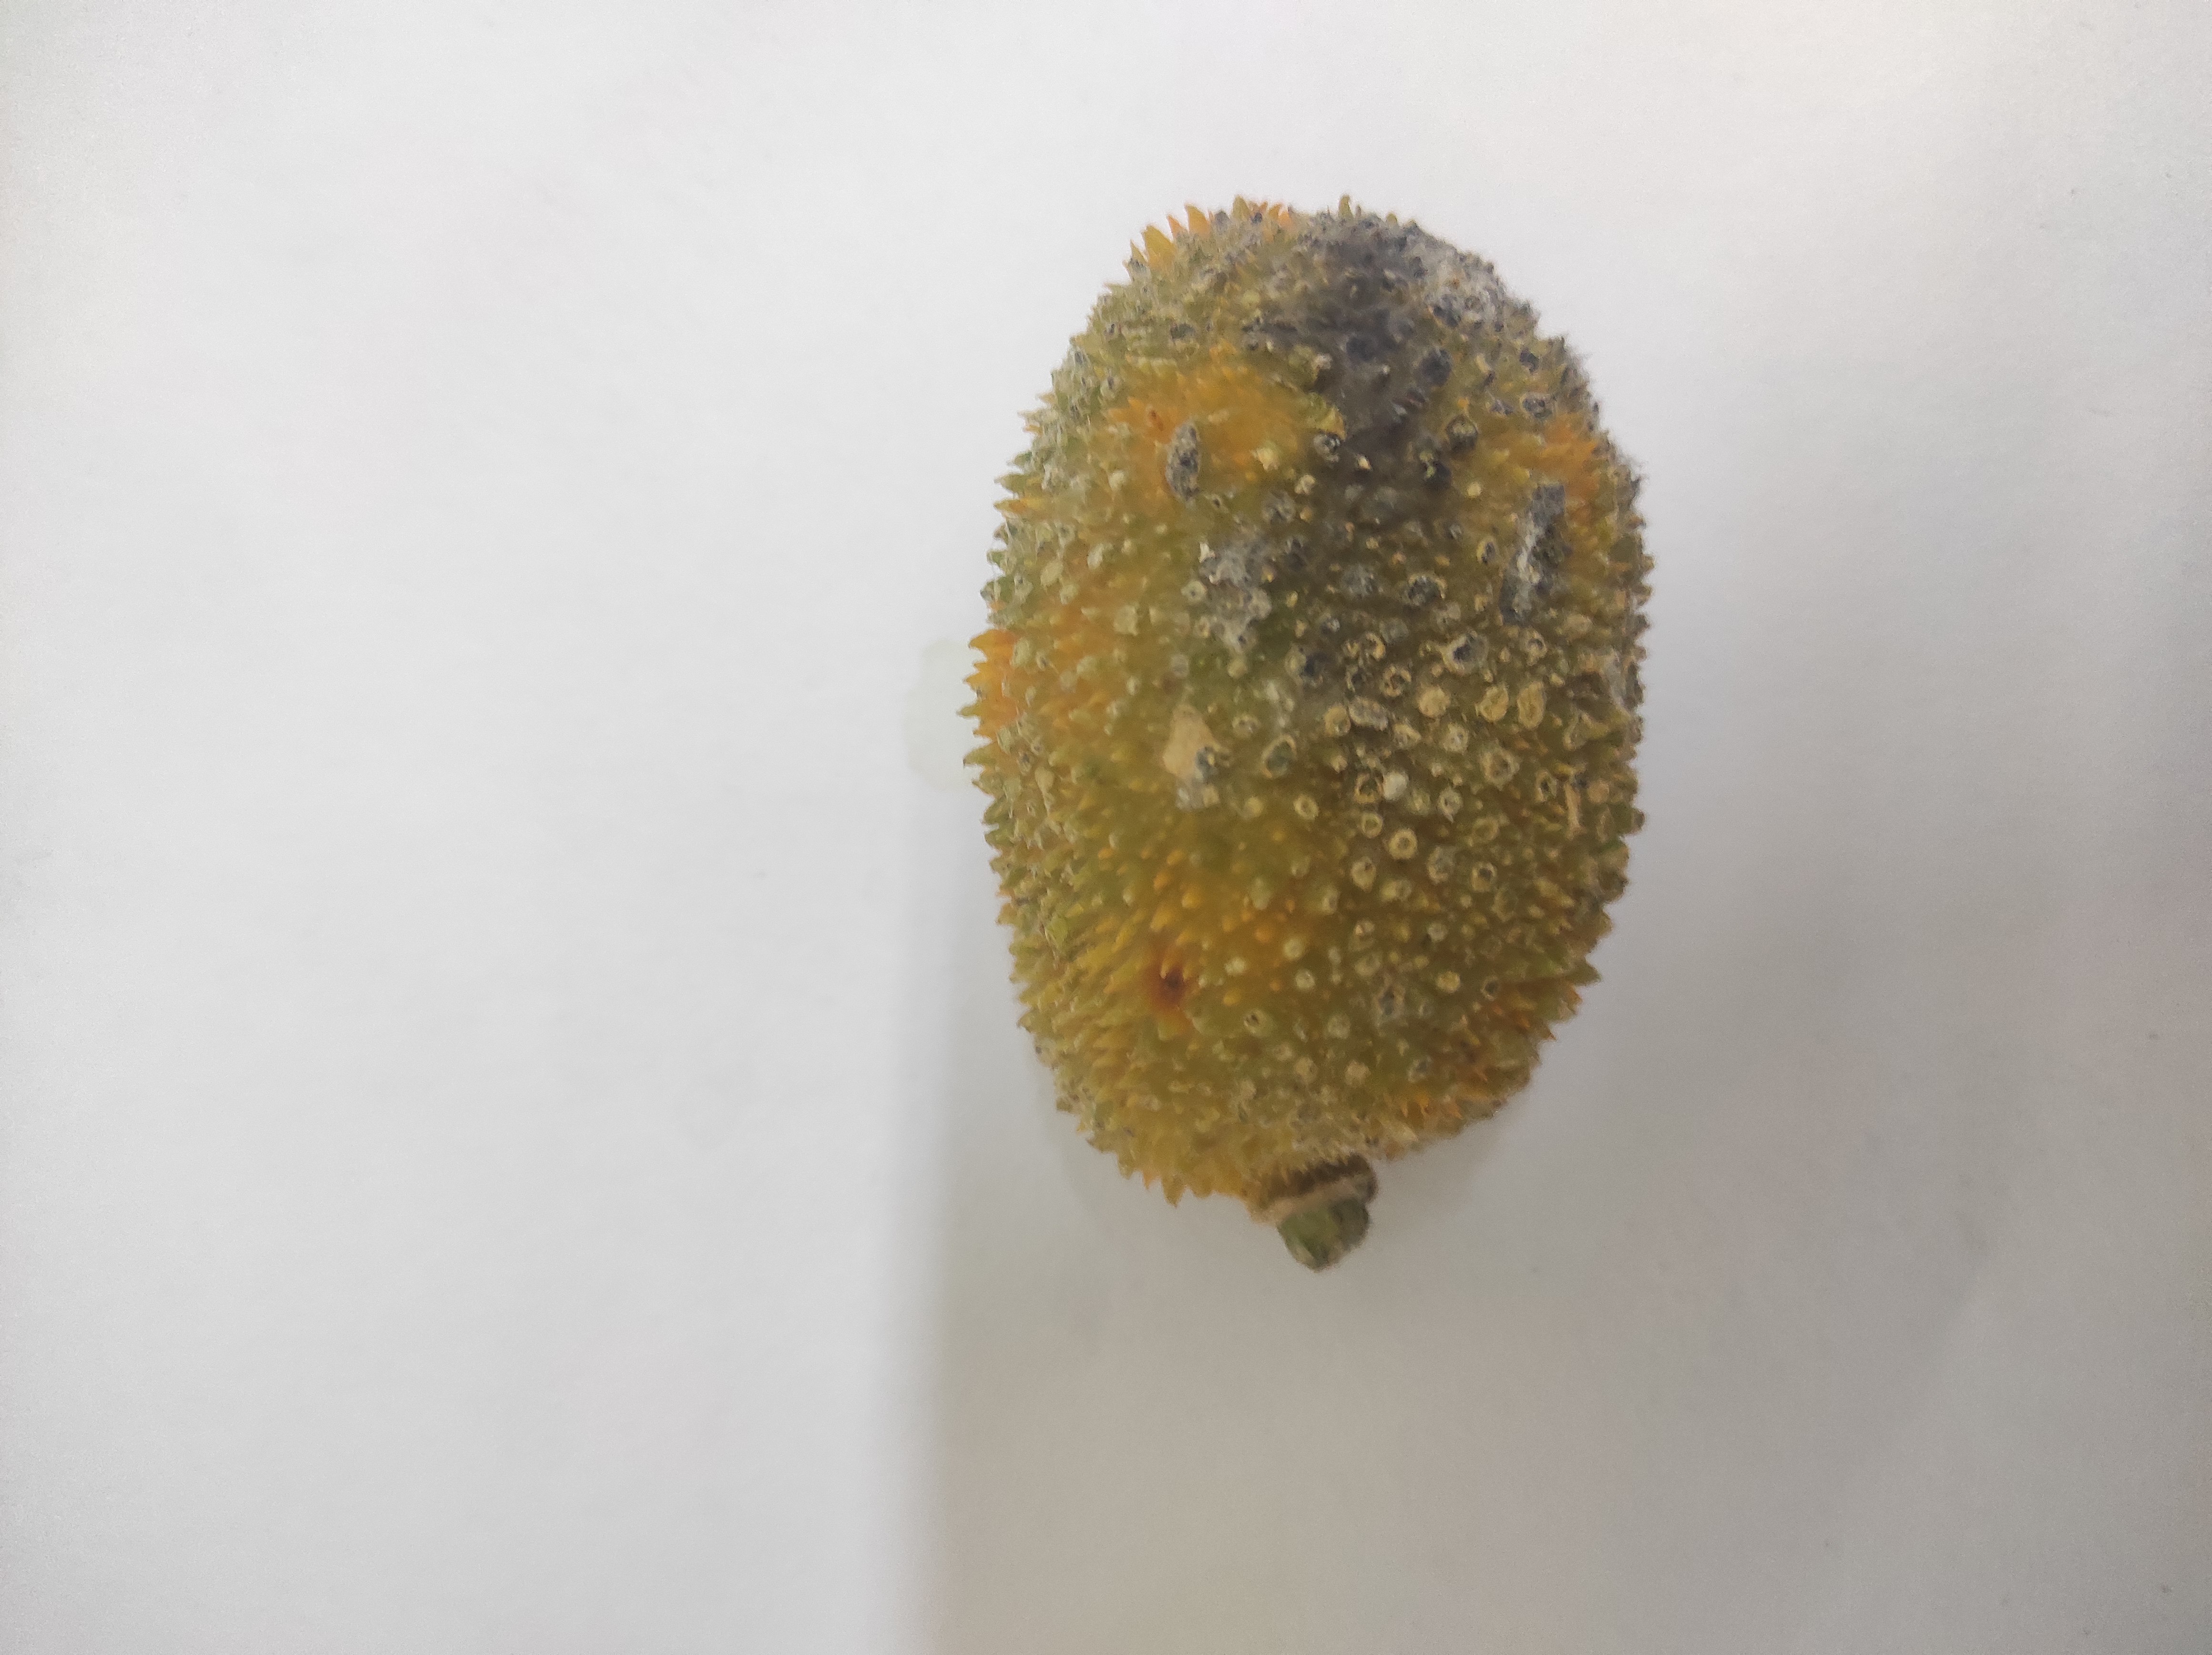
Crop: Spiny Gourd
Condition: Damaged